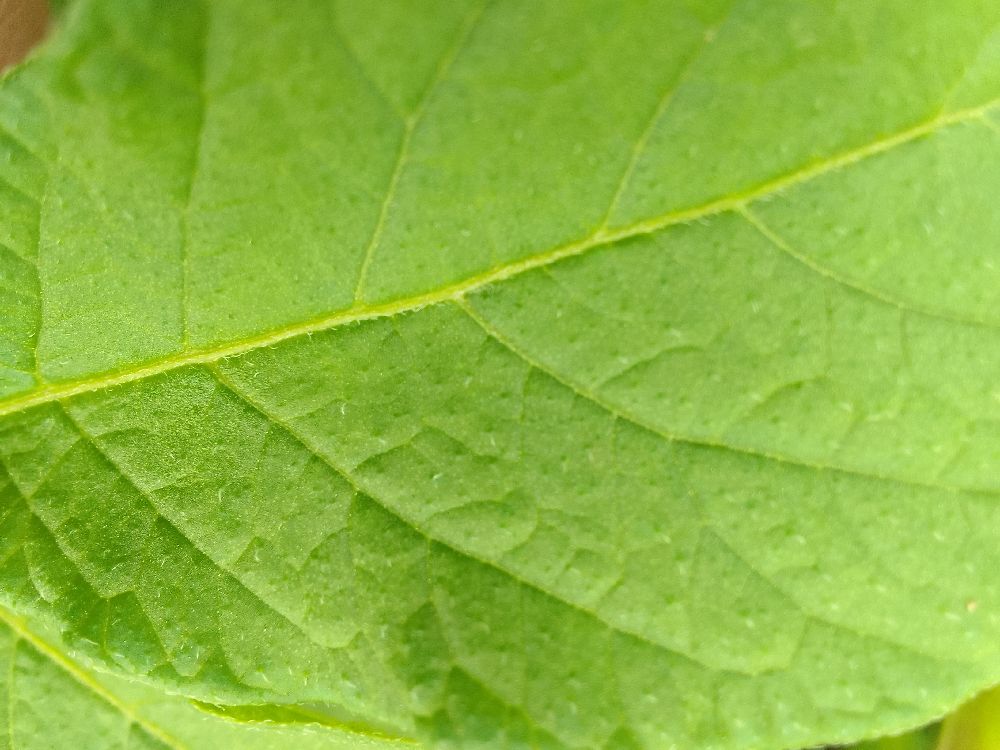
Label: Healthy